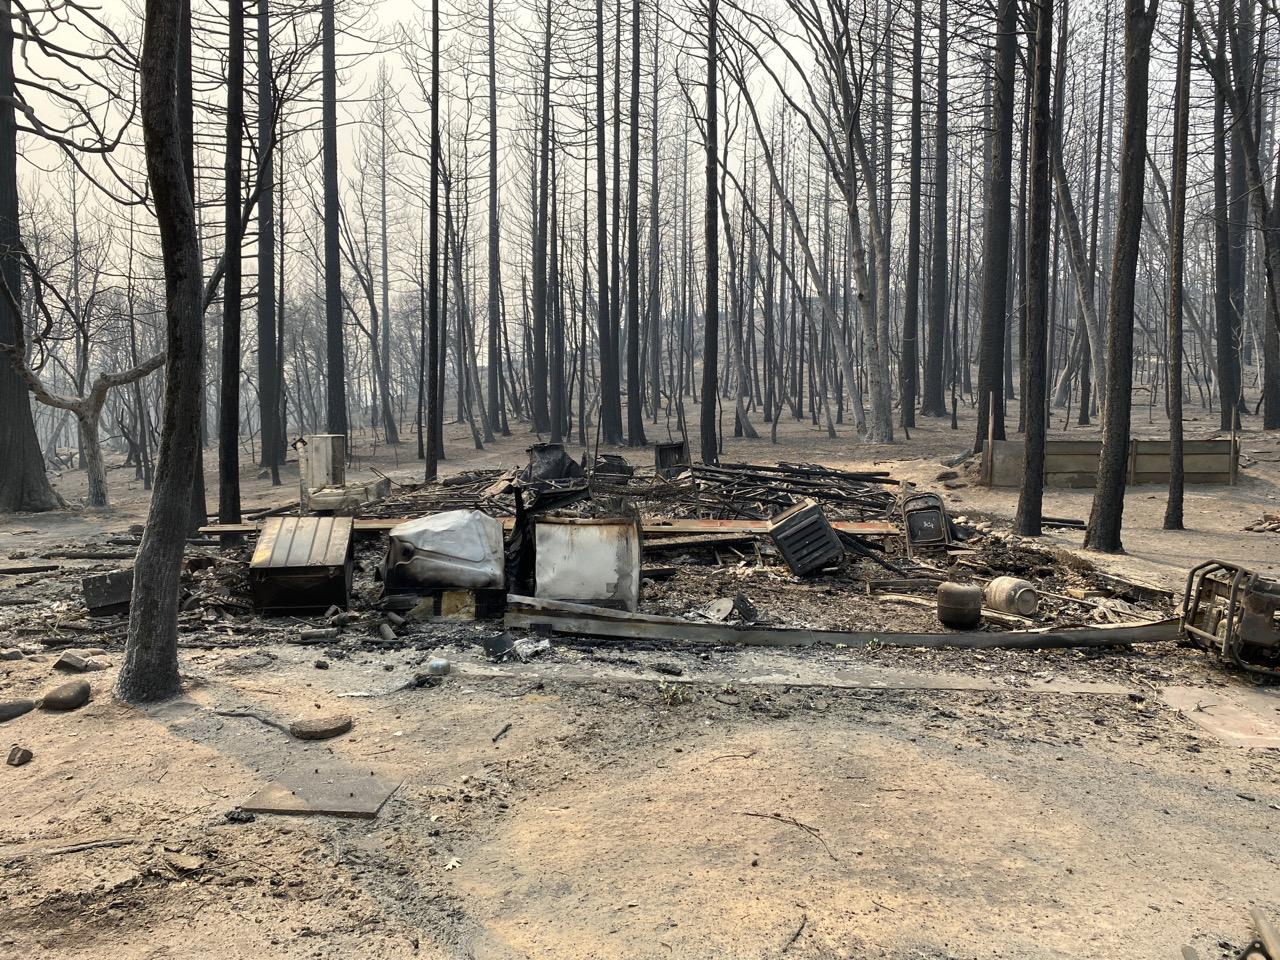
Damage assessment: destroyed